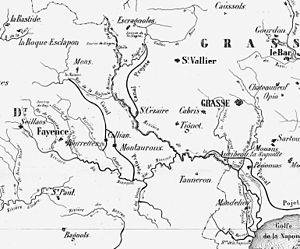
Carte de la Siagne (Rapport Bosc - 1845) Collection personnelle
Le Biançon est une rivière française du département du Var de la région Provence-Alpes-Côte d'Azur et un affluent droit du fleuve côtier la Siagne.
Siagne est un fleuve côtier français arrosant les départements des Alpes-Maritimes et du Var, en région Provence-Alpes-Côte d'Azur, et qui matérialise partiellement la limite entre ces deux départements.
La Siagnole est un affluent de la Siagne dans le département français du Var. Elle est parfois aussi appelée Siagne de Mons ou Siagne romaine.